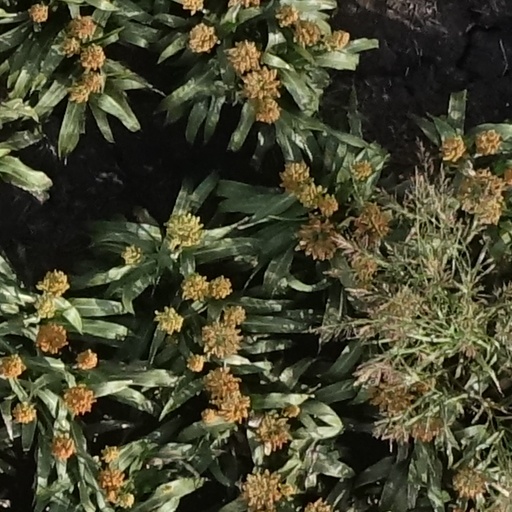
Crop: sorghum